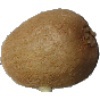
Label: Kiwi 1